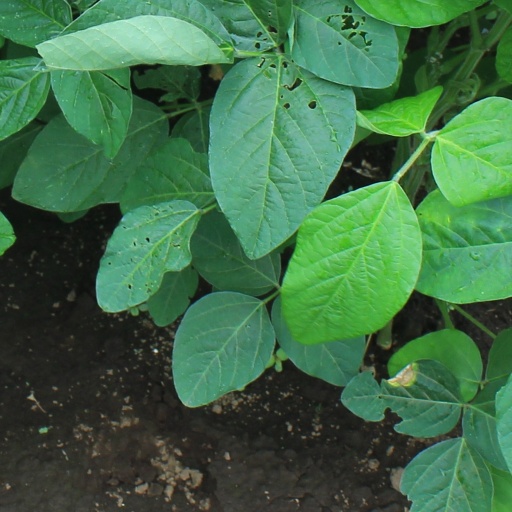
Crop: soybean